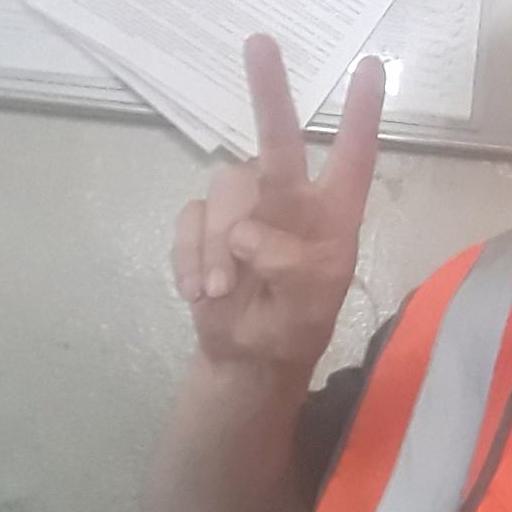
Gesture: peace